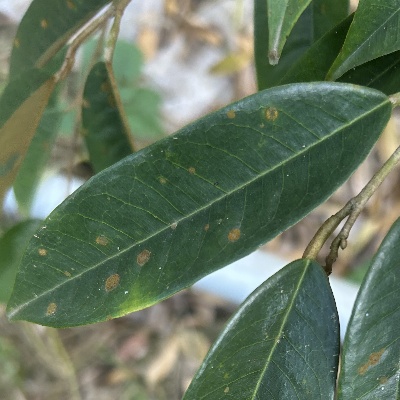
Label: Leaf_Algal